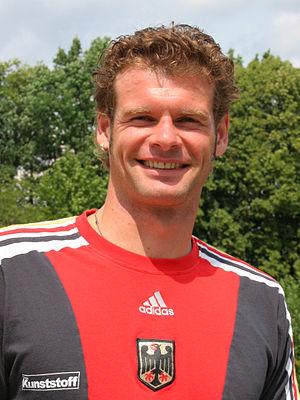
Björn Bach, né le 21 juin 1976 à Magdebourg, est un kayakiste allemand pratiquant la course en ligne.